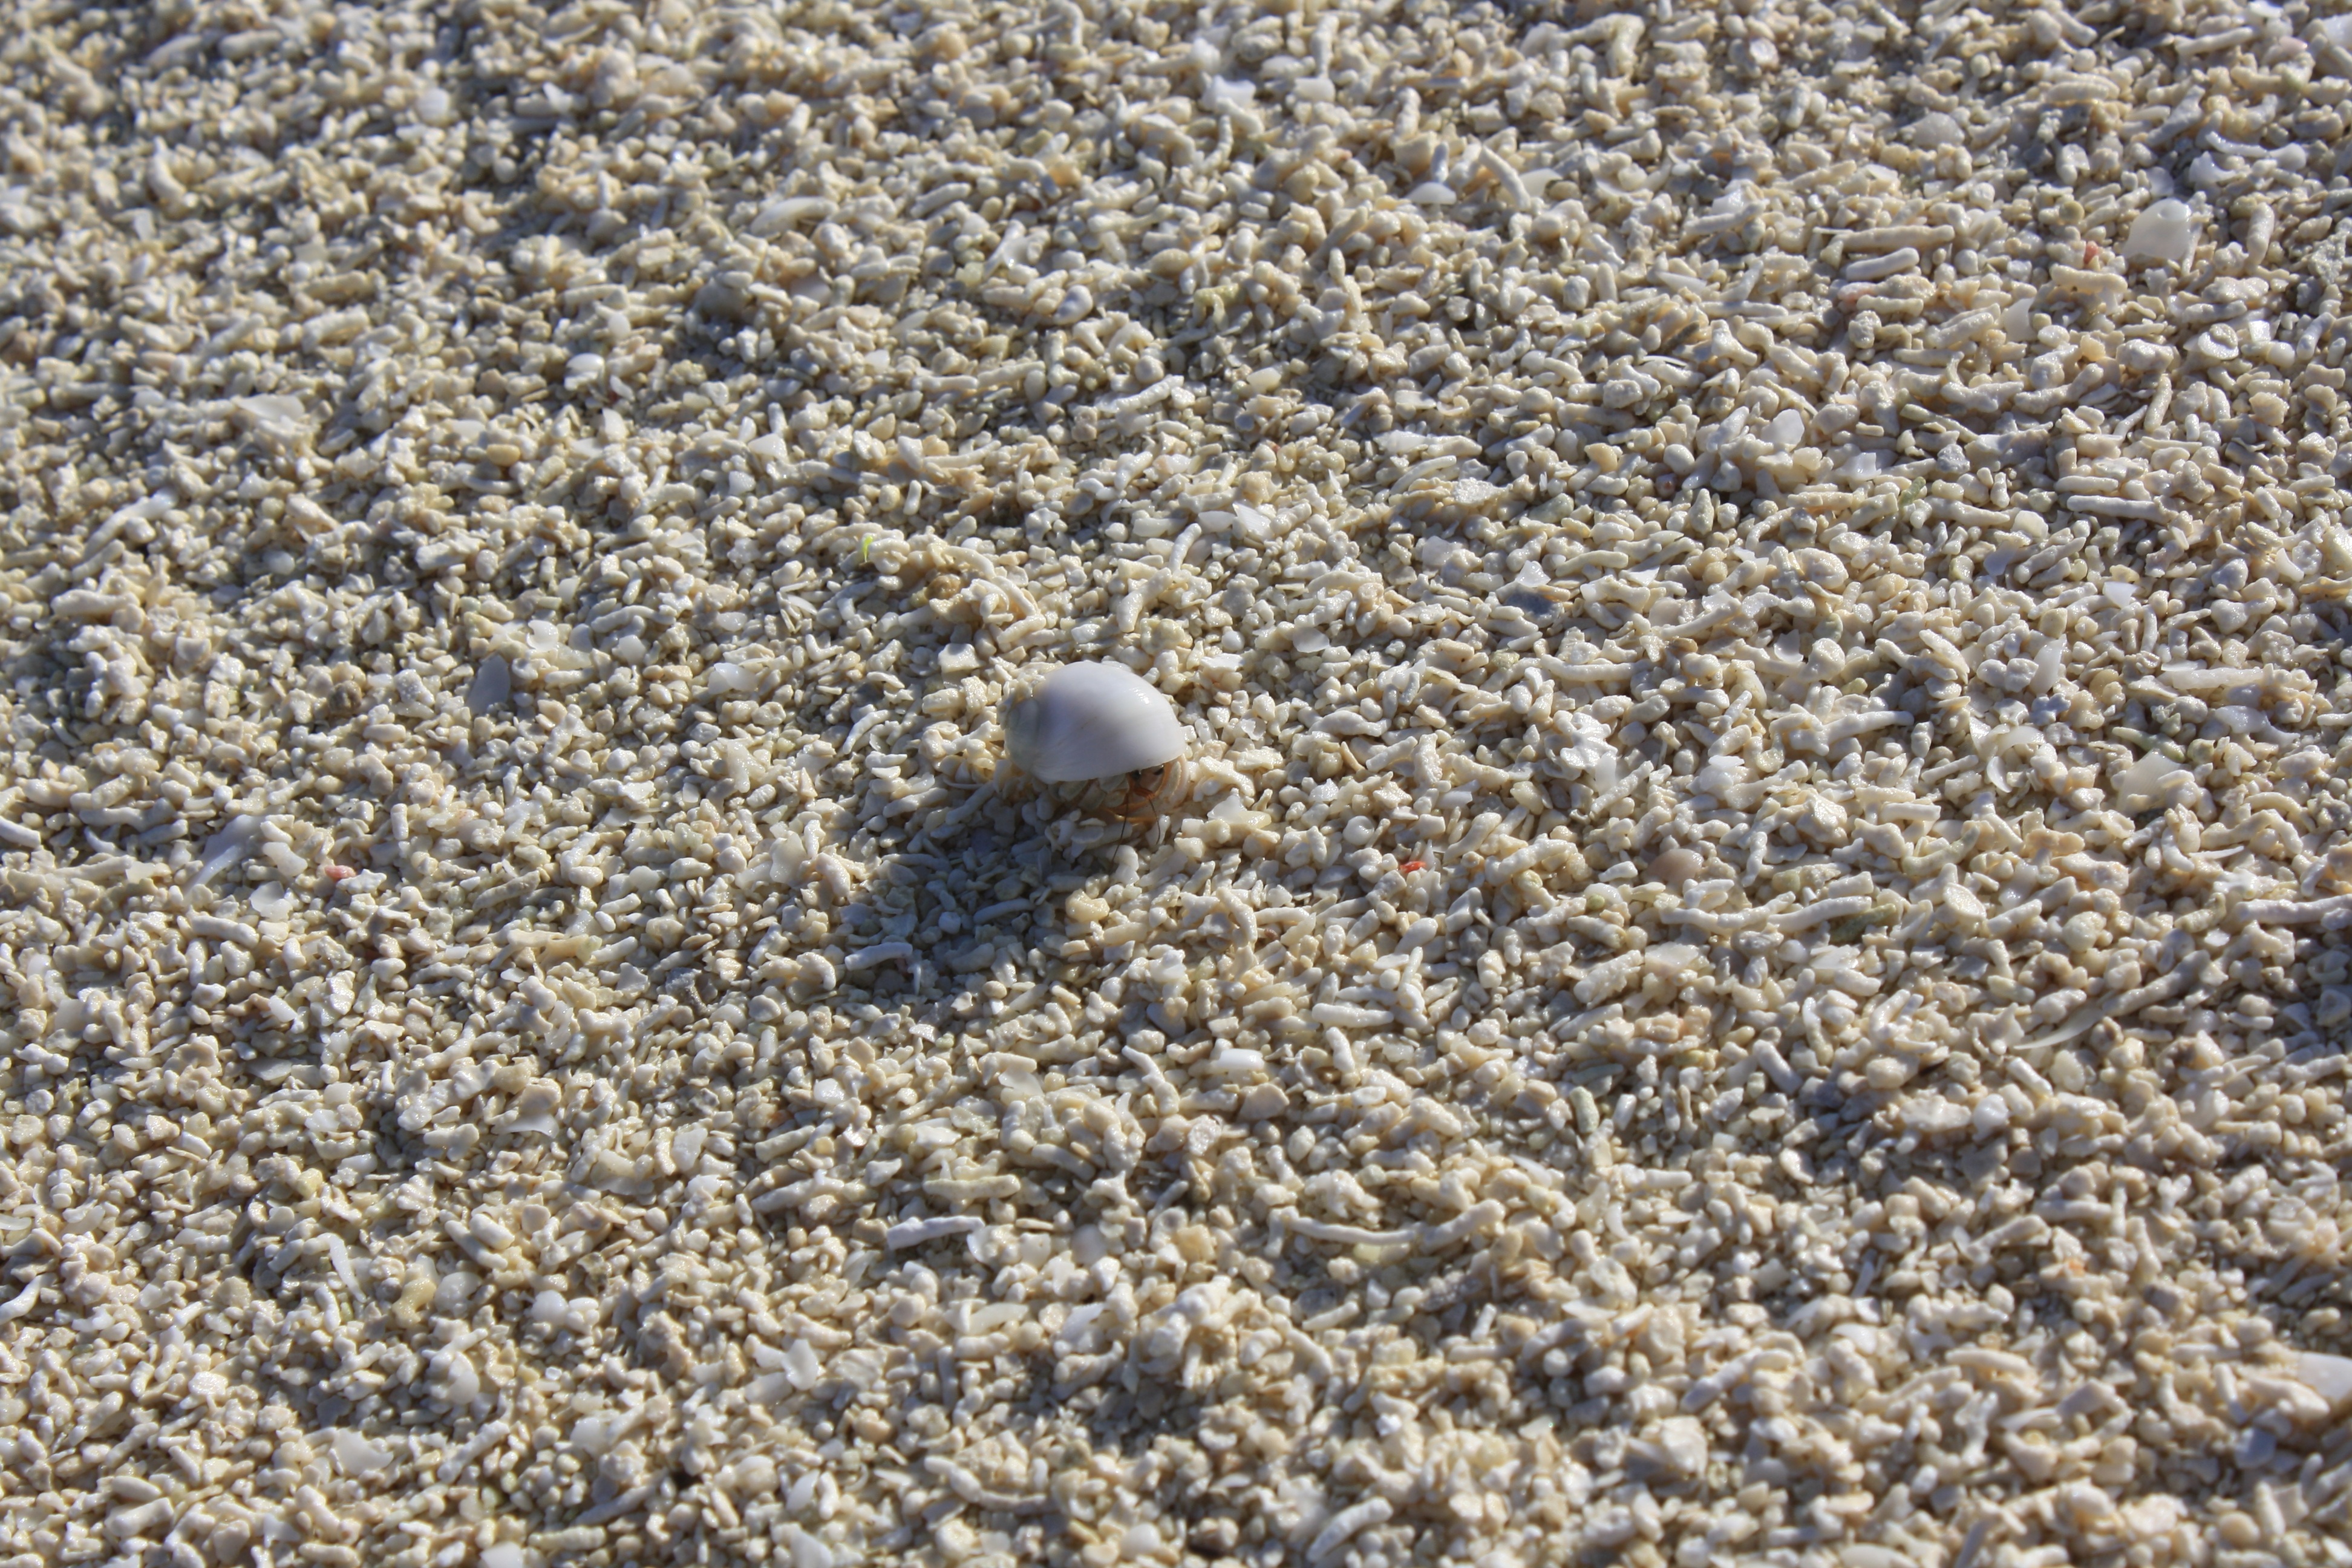
beach, sand, rock, asphalt, pebble, soil, fauna, material, crab, invertebrate, gravel, hermit, flooring